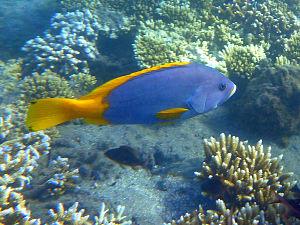
Un mérou faraud (Epinephelus flavocaeruleus) juvénile à la Réunion.
L'île de La Réunion est un département d'outre-mer français situé dans le sud-ouest de l'océan Indien.
Epinephelus flavocaeruleus, communément nommé Mérou faraud, est une espèce de poissons marins de la famille des Serranidae.
Le terme de mérou est un nom vernaculaire qui désigne en français plusieurs espèces de poissons de la famille des Serranidae, voire celle des Polyprionidae. Le plus connu étant le mérou brun.